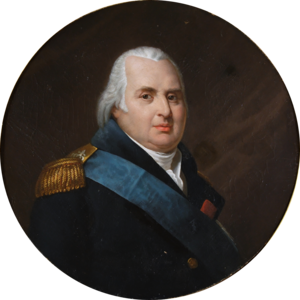
Fortunée Hamelin, dite Madame Hamelin, née Jeanne Geneviève Fortunée Lormier-Lagrave, sur l'île de Saint-Domingue, le 25 mars 1776 et morte à Paris le 29 avril 1851, est une femme d'esprit que l'on classe au nombre de celles que l'on nomma les Merveilleuses du Directoire.
Saint-Pierre-et-Miquelon est un archipel français d'Amérique du Nord situé dans le golfe du Saint-Laurent, au sud de l’île canadienne de Terre-Neuve. Saint-Pierre se trouve à 19 km au sud-ouest de l'extrémité occidentale de la péninsule de Burin, dans la partie méridionale de Terre-Neuve, l'île Miquelon étant à 21 km à l'ouest - sud-ouest de cette même pointe. Ancien département d'outre-mer, puis collectivité territoriale à statut particulier, c'est aujourd'hui une collectivité d'outre-mer.